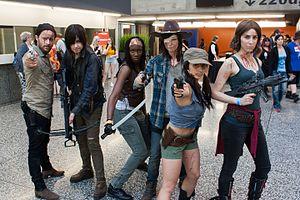
Le film de zombies est un genre cinématographique, au croisement du film d'horreur et du fantastique. Il se caractérise par la présence de zombies, cadavres humains ressuscités par l'intermédiaire d'une pratique magique, religieuse, scientifique ou d'origine inconnue, ou bien, par extension, d'une maladie rendant agressif et qui décompose le corps, par exemple une fièvre hémorragique. Le premier film du genre, White Zombie de Victor Halperin, sorti en 1932, fixe une structure qui sera reprise pendant plus de trente ans par les réalisateurs américains et européens : le zombie est alors un mort qui obéit à la personne qui lui a redonné la vie. C'est le cas dans Vaudou de Jacques Tourneur, le grand classique de cette première phase du genre.